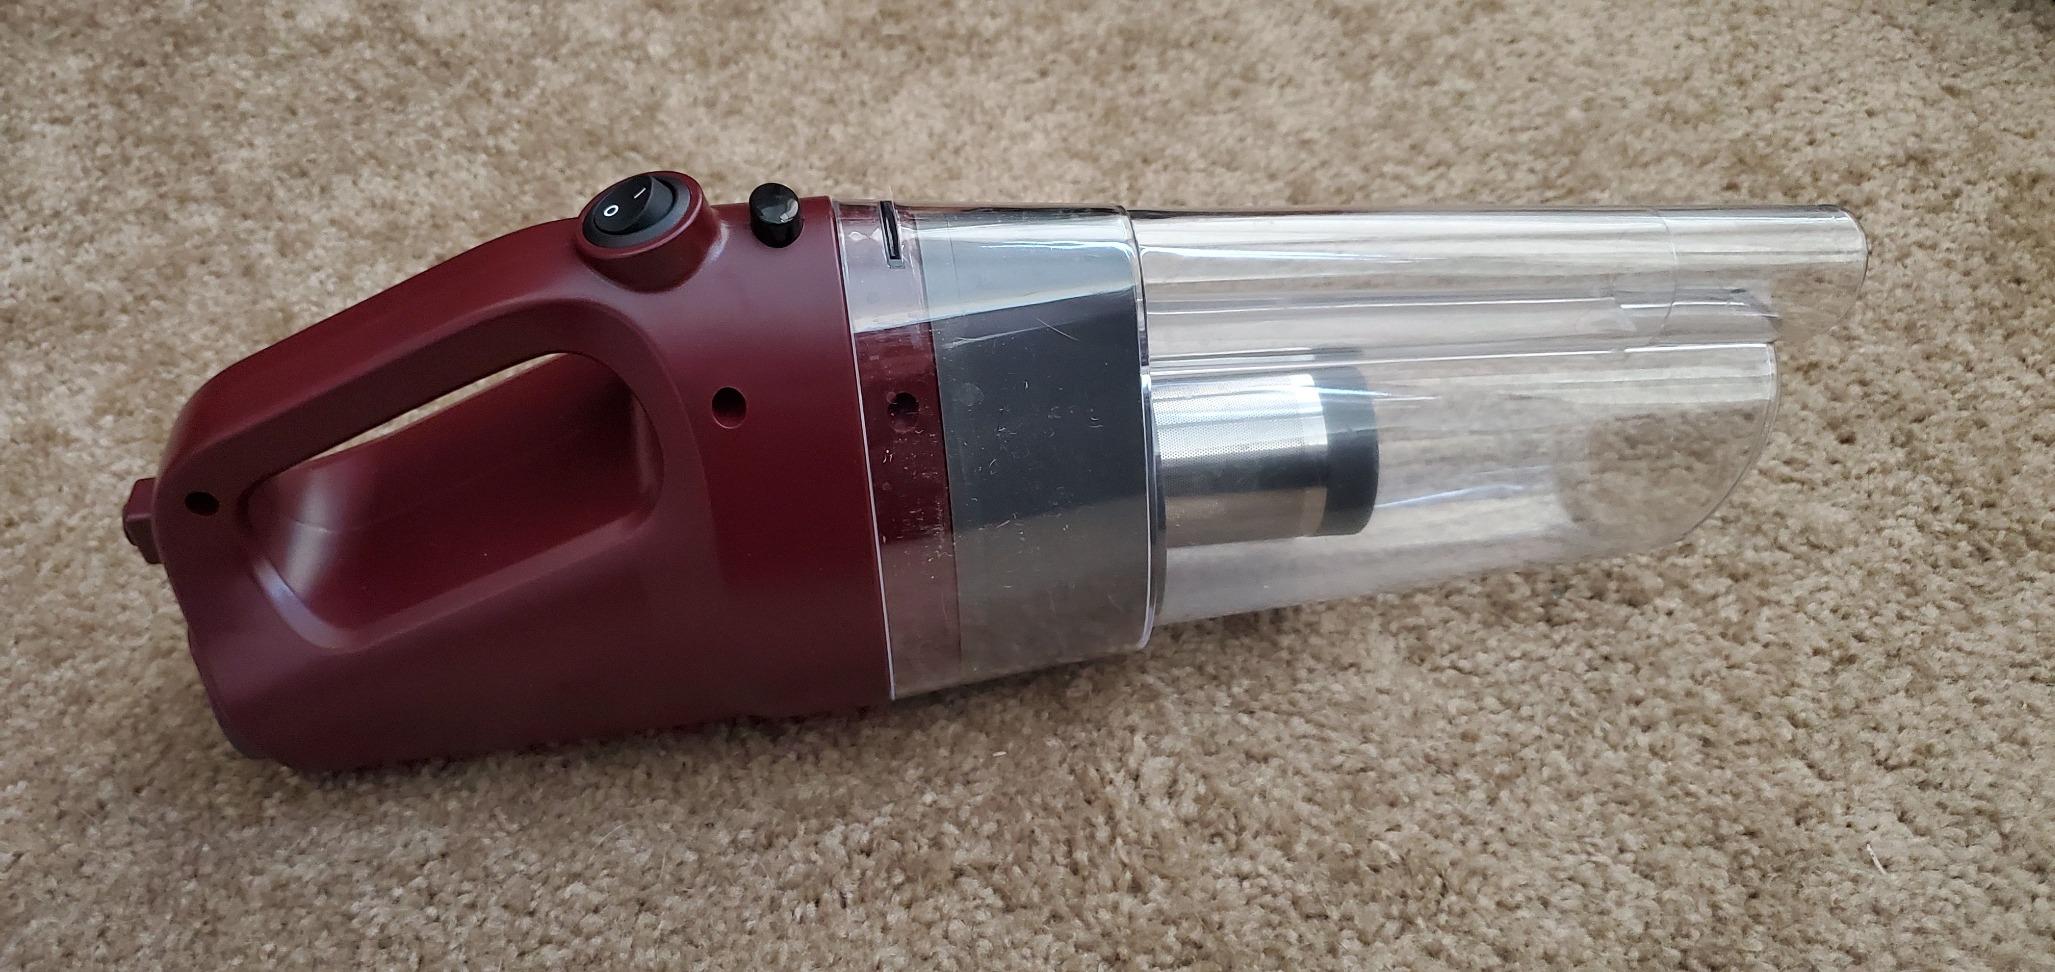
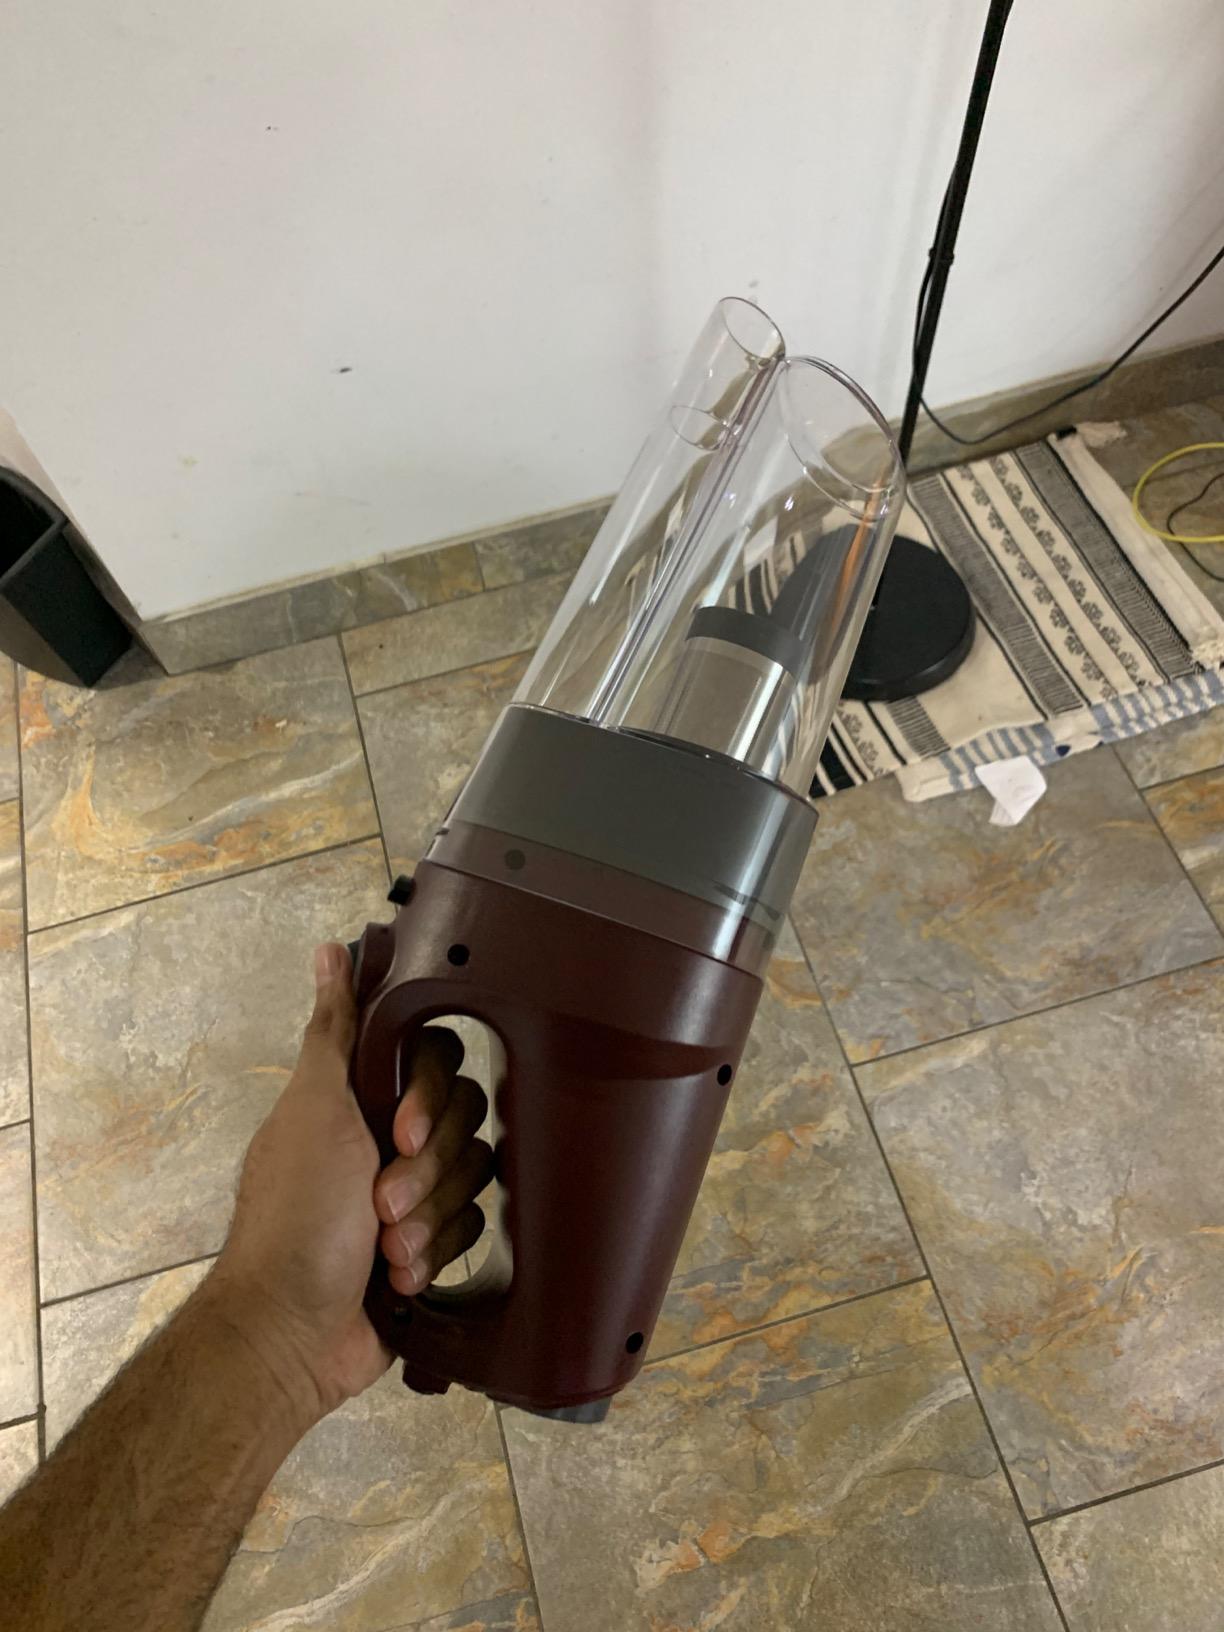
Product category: items_vacuum
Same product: yes